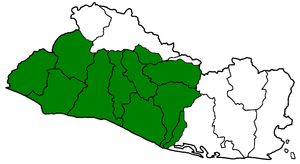
Les Pipils peuplent aujourd'hui la zone centrale et occidentale du Salvador et parlent le pipil, un dialecte dérivé du nahuatl. Leurs ancêtres viennent de l'actuel Mexique et se sont installés au Guatemala, au Salvador et au Honduras.